Hamburger Dom

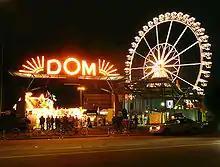
A red lighted sign with the word Dom and a lighted Ferris wheel in the background.

The Hamburger Dom is a large fair held at the Heiligengeistfeld fair ground in central Hamburg, Germany. With three fairs (spring, summer and winter) per year it is the biggest and the longest fair throughout Germany and attracts